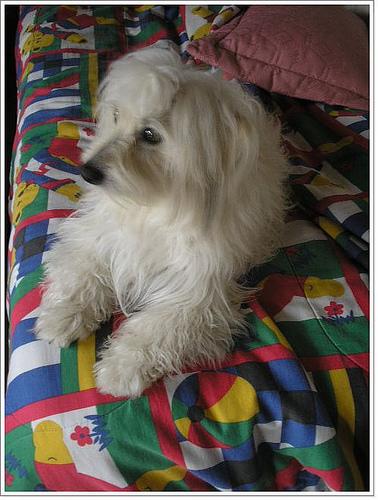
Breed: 249-n000101-Maltese_dog